Describe the emotion expressed in this image:  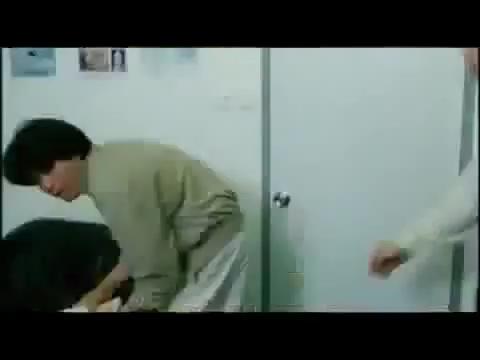
This person displays Suffering, valence and arousal with low intensity.